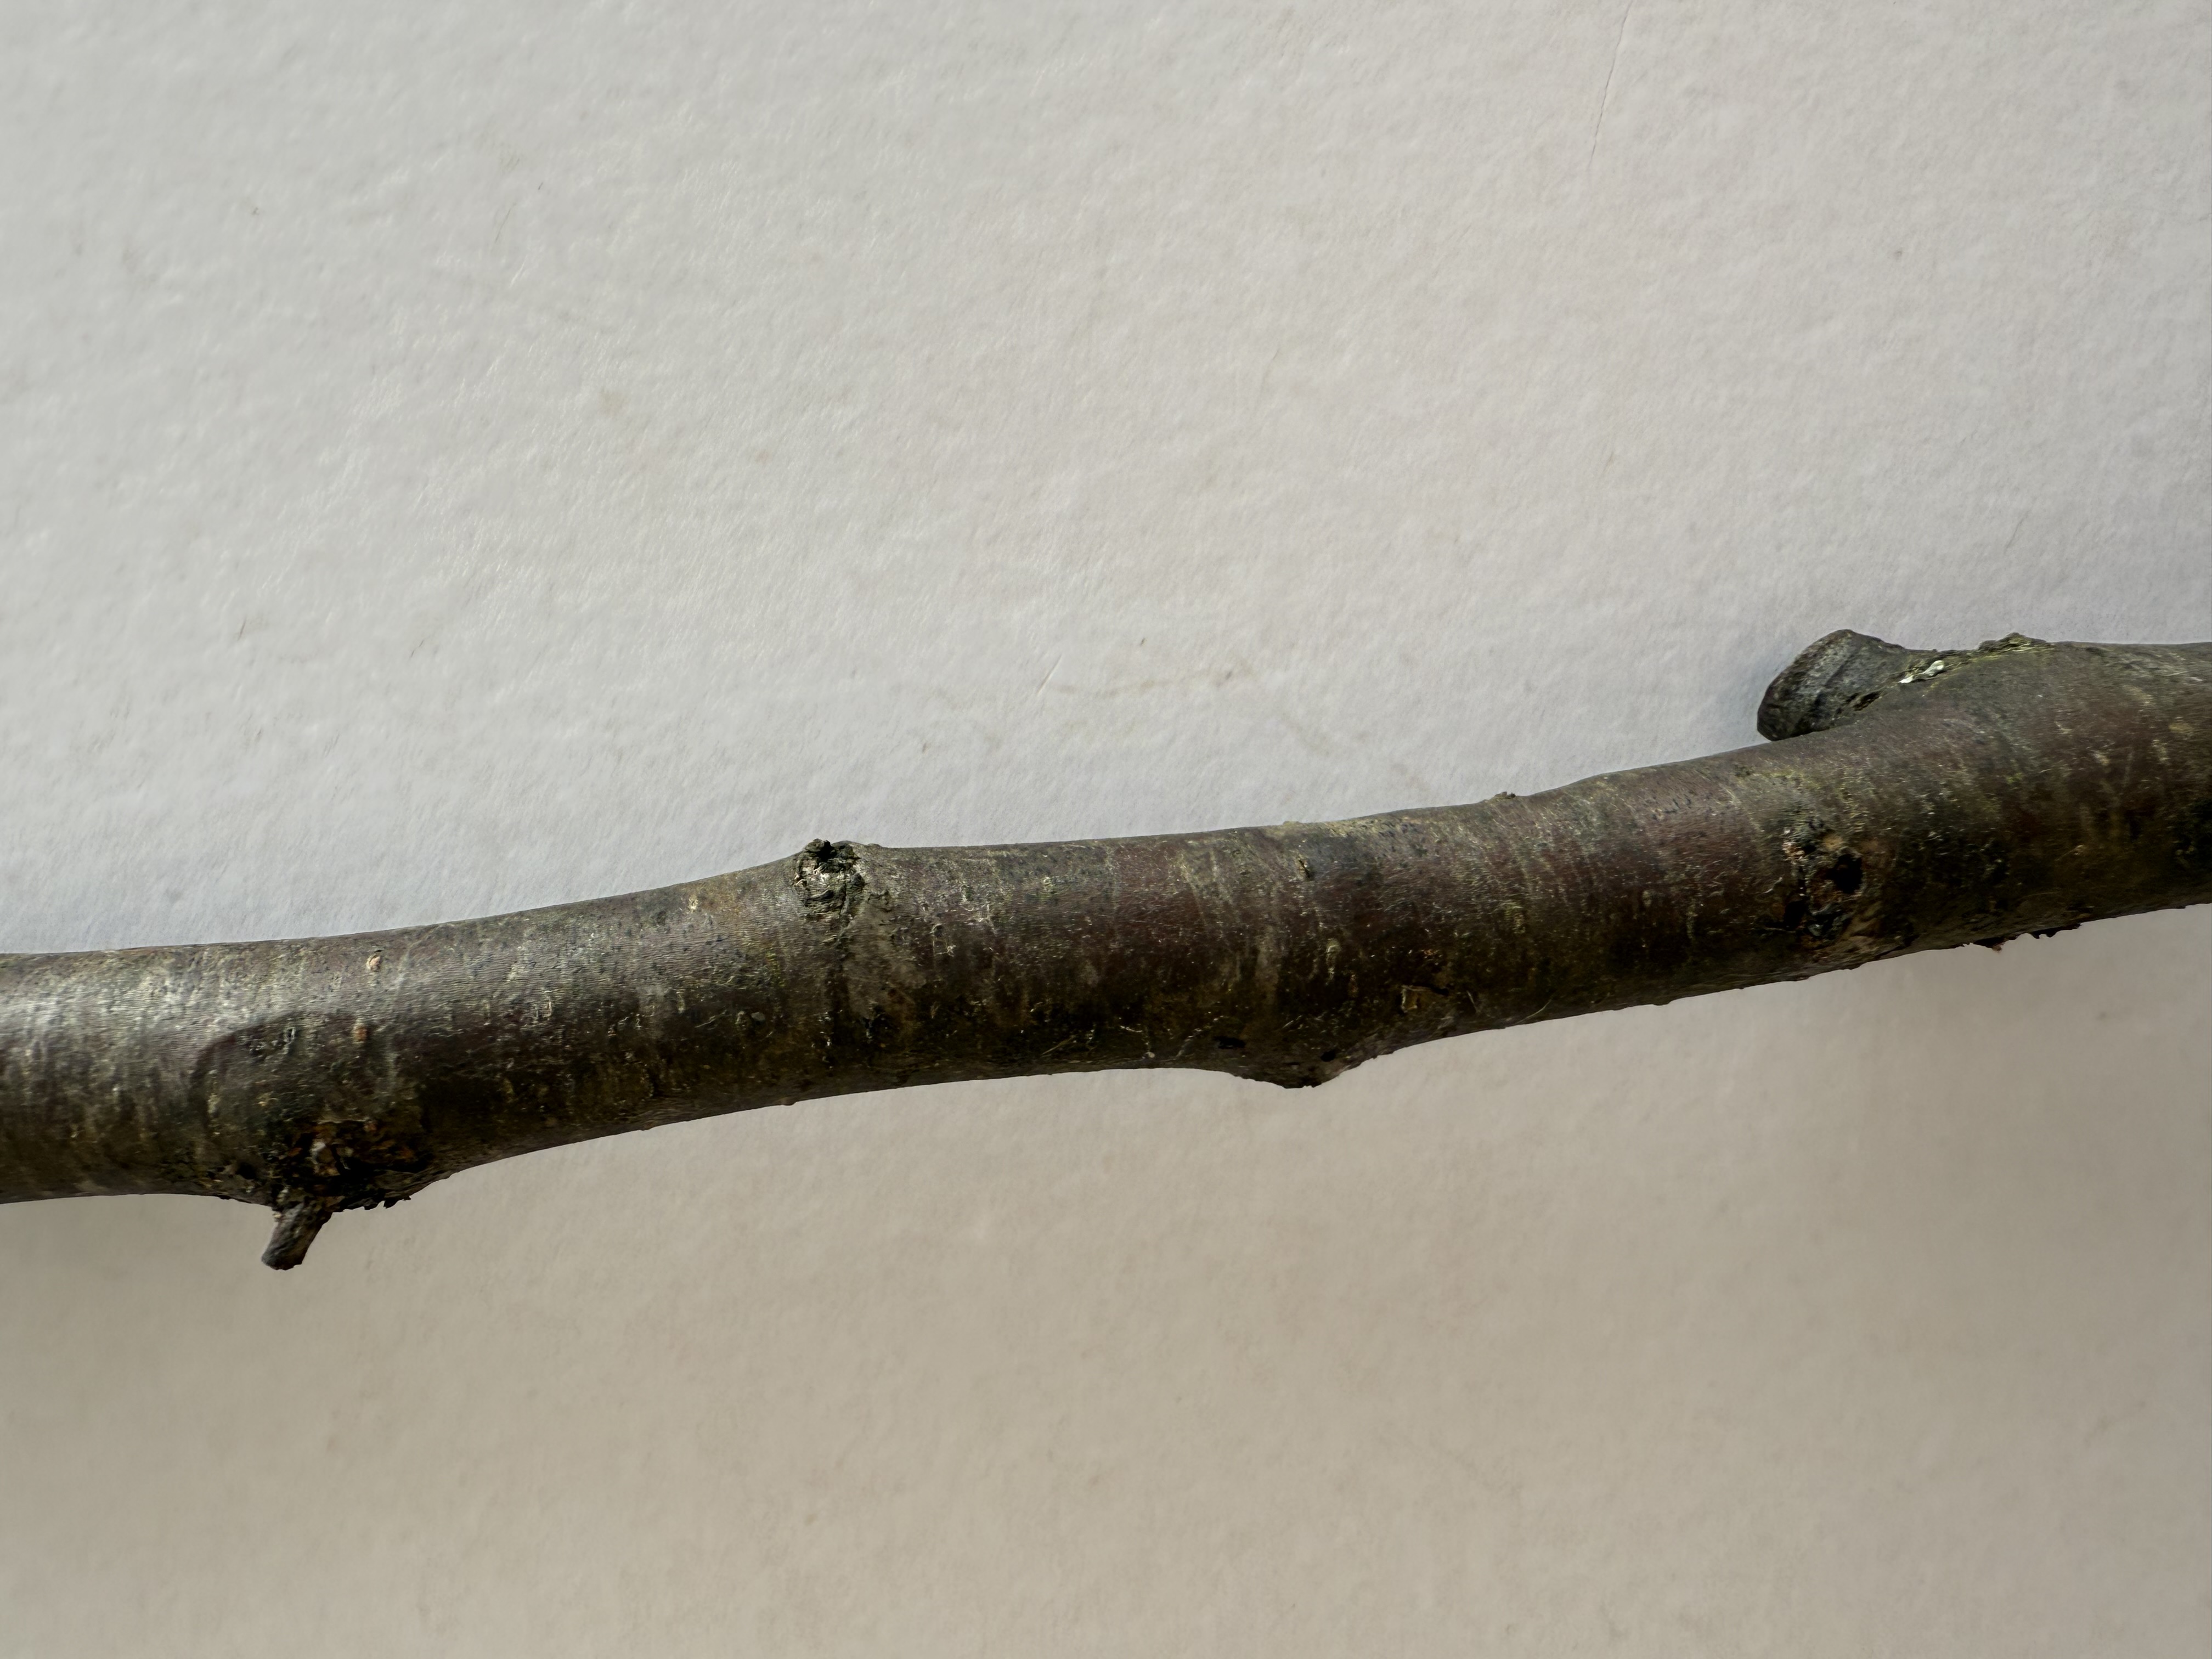
Variety: Murdum Plum